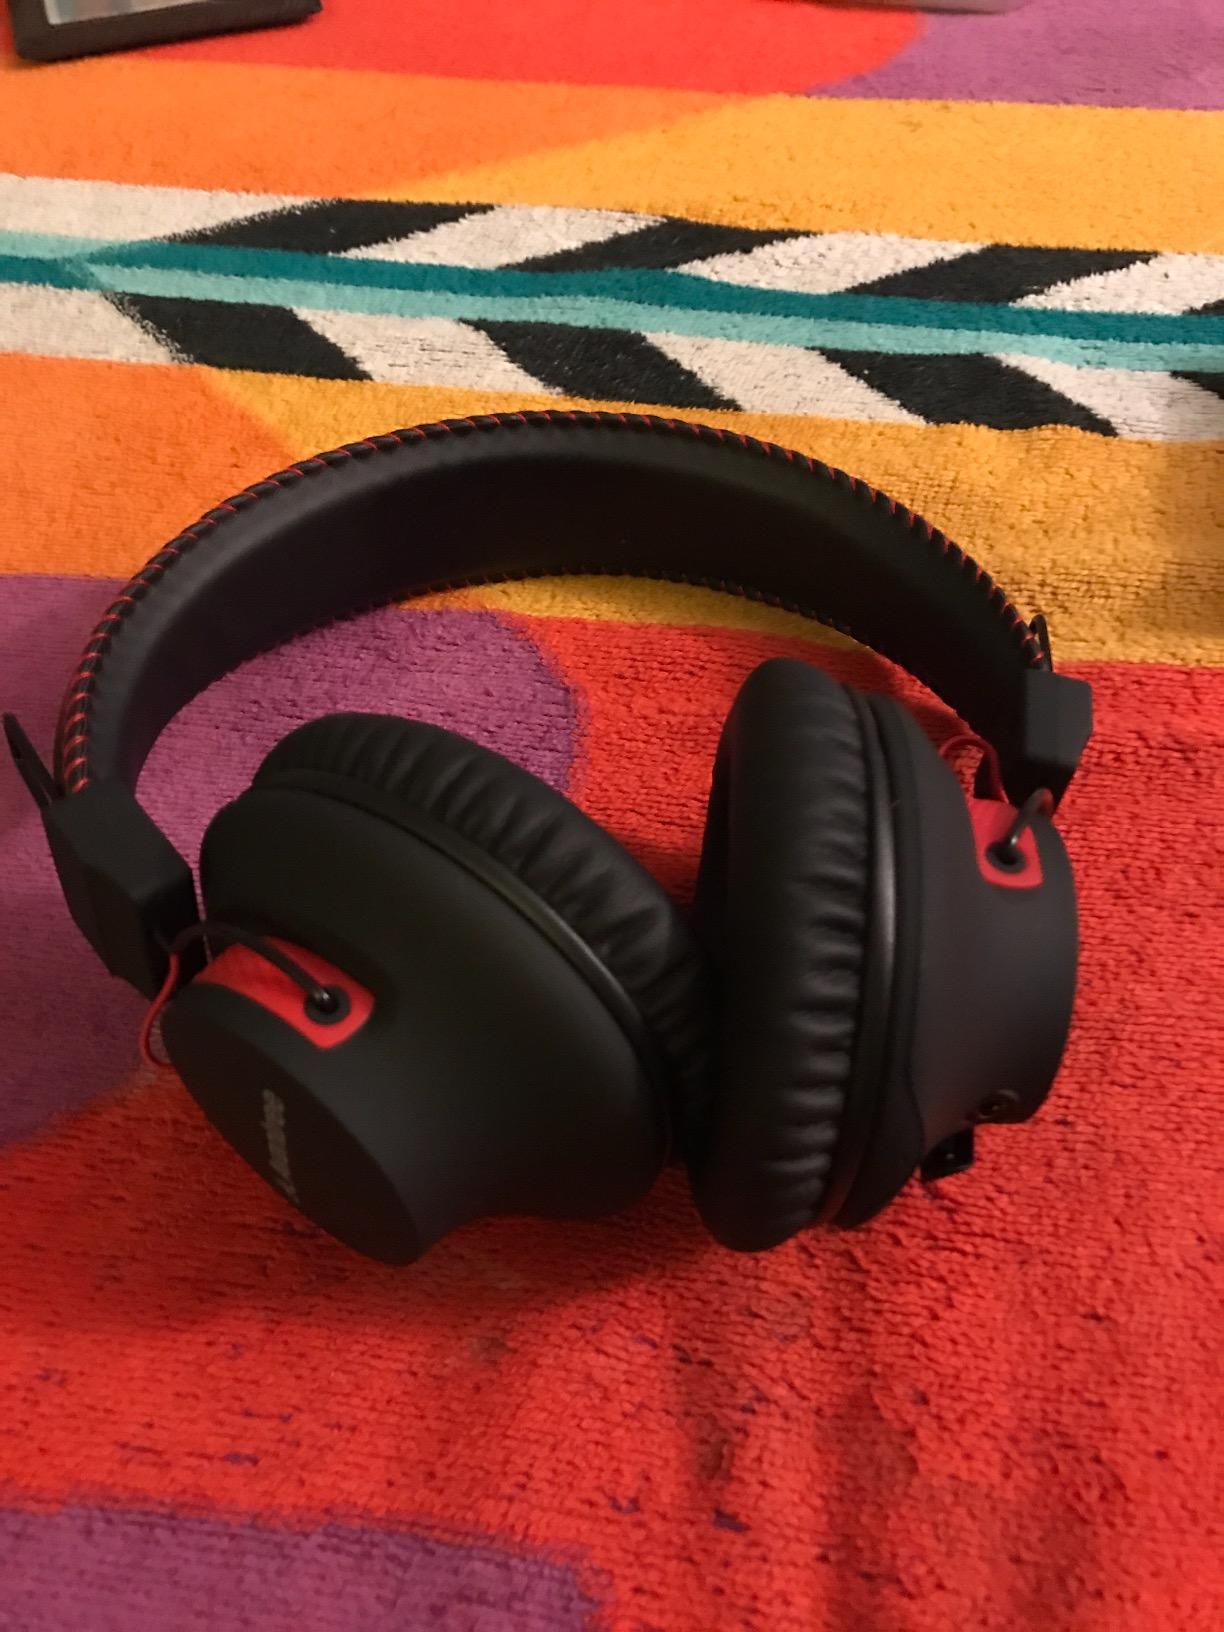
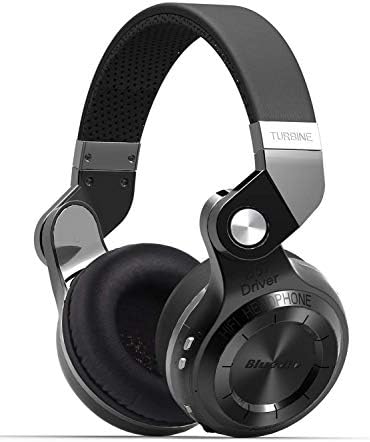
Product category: headphones
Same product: no